A1 road (Northern Ireland)

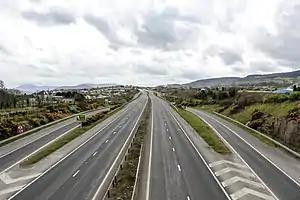
A deserted A1 during the Covid pandemic, 2020

The Roads Service of Northern Ireland has planned to provide four further grade separated junctions. These schemes are located at: